2019 FIFA Women's World Cup

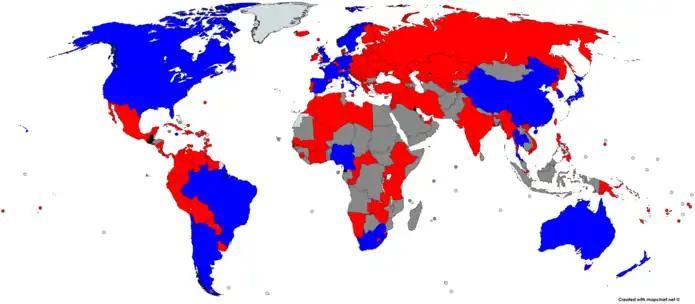

Chile, Jamaica, Scotland and South Africa made their Women's World Cup debuts, while Italy took part in the event for the first time since 1999 and Argentina took part for the first time since 2007. Brazil, Germany, Japan, Nigeria, Norway, Sweden and the United States qualified for their eighth World Cup, continuing their streak of qualifying for every World Cup held so far.